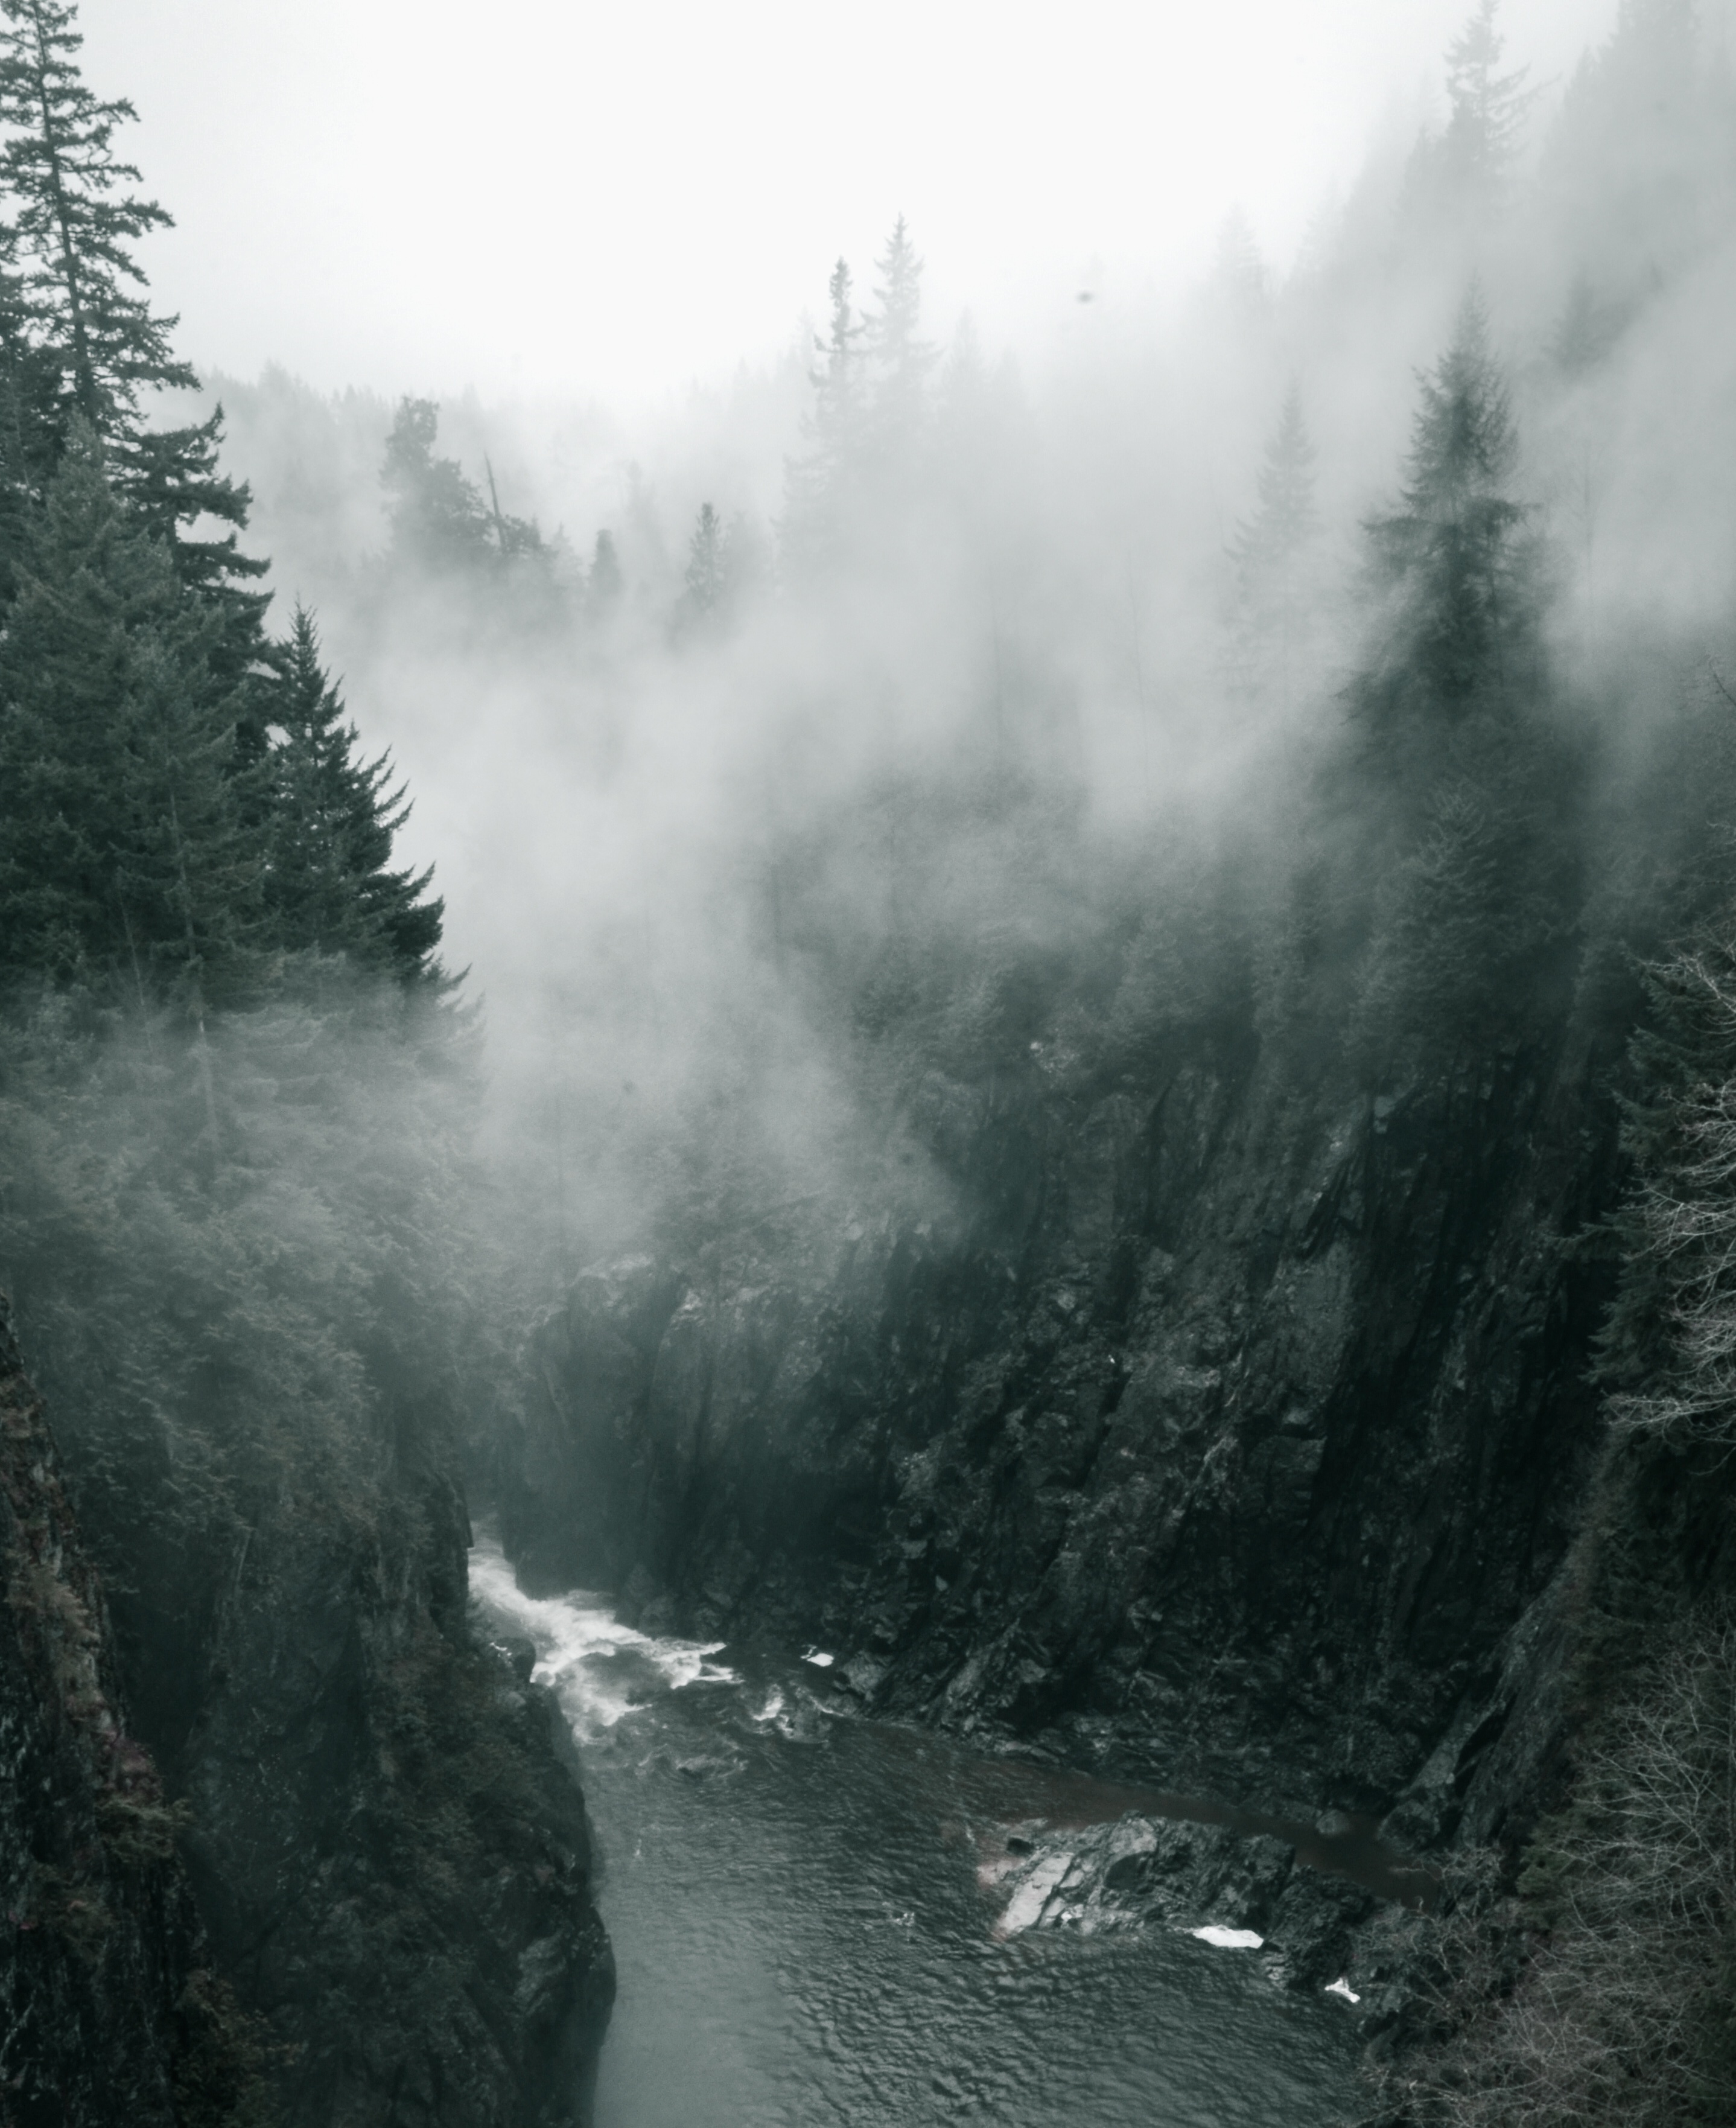
landscape, nature, forest, mountain, snow, winter, cloud, black and white, fog, mist, morning, wave, river, weather, monochrome, water feature, monochrome photography, geographical feature, atmospheric phenomenon